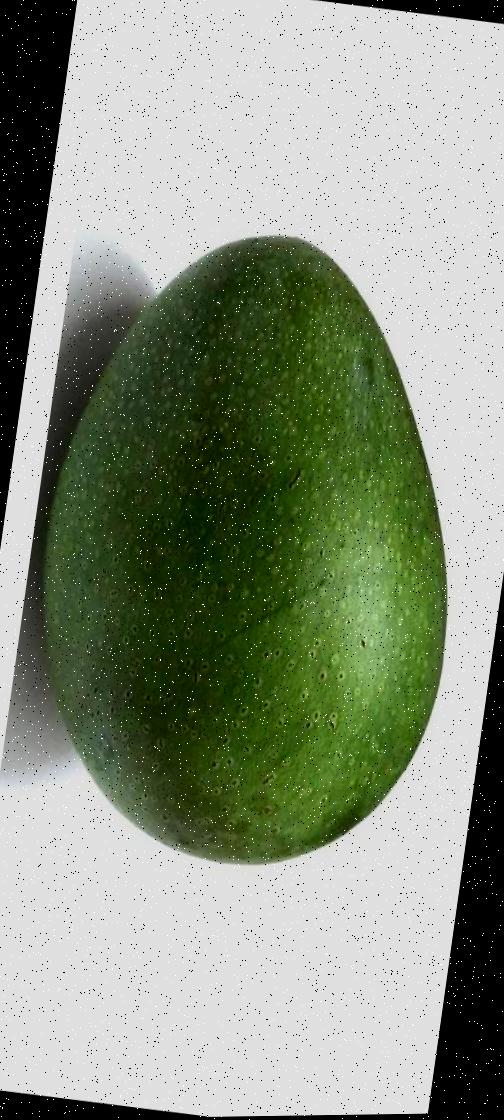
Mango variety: Ashshina Zhinuk